South Africa–Taiwan relations

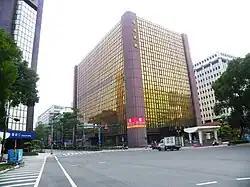
Liaison Office of the Republic of South Africa in Taipei, Taiwan.

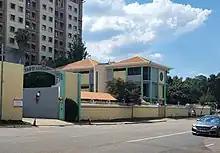
The Taipei Liaison Office in Pretoria, South Africa.

South Africa–Taiwan relations, also before 1998: Republic of China–South Africa relations refers to the current and historical relationship between the Republic of China (Taiwan) and the Republic of South Africa. The Republic of China and South Africa established diplomatic ties in 1949.